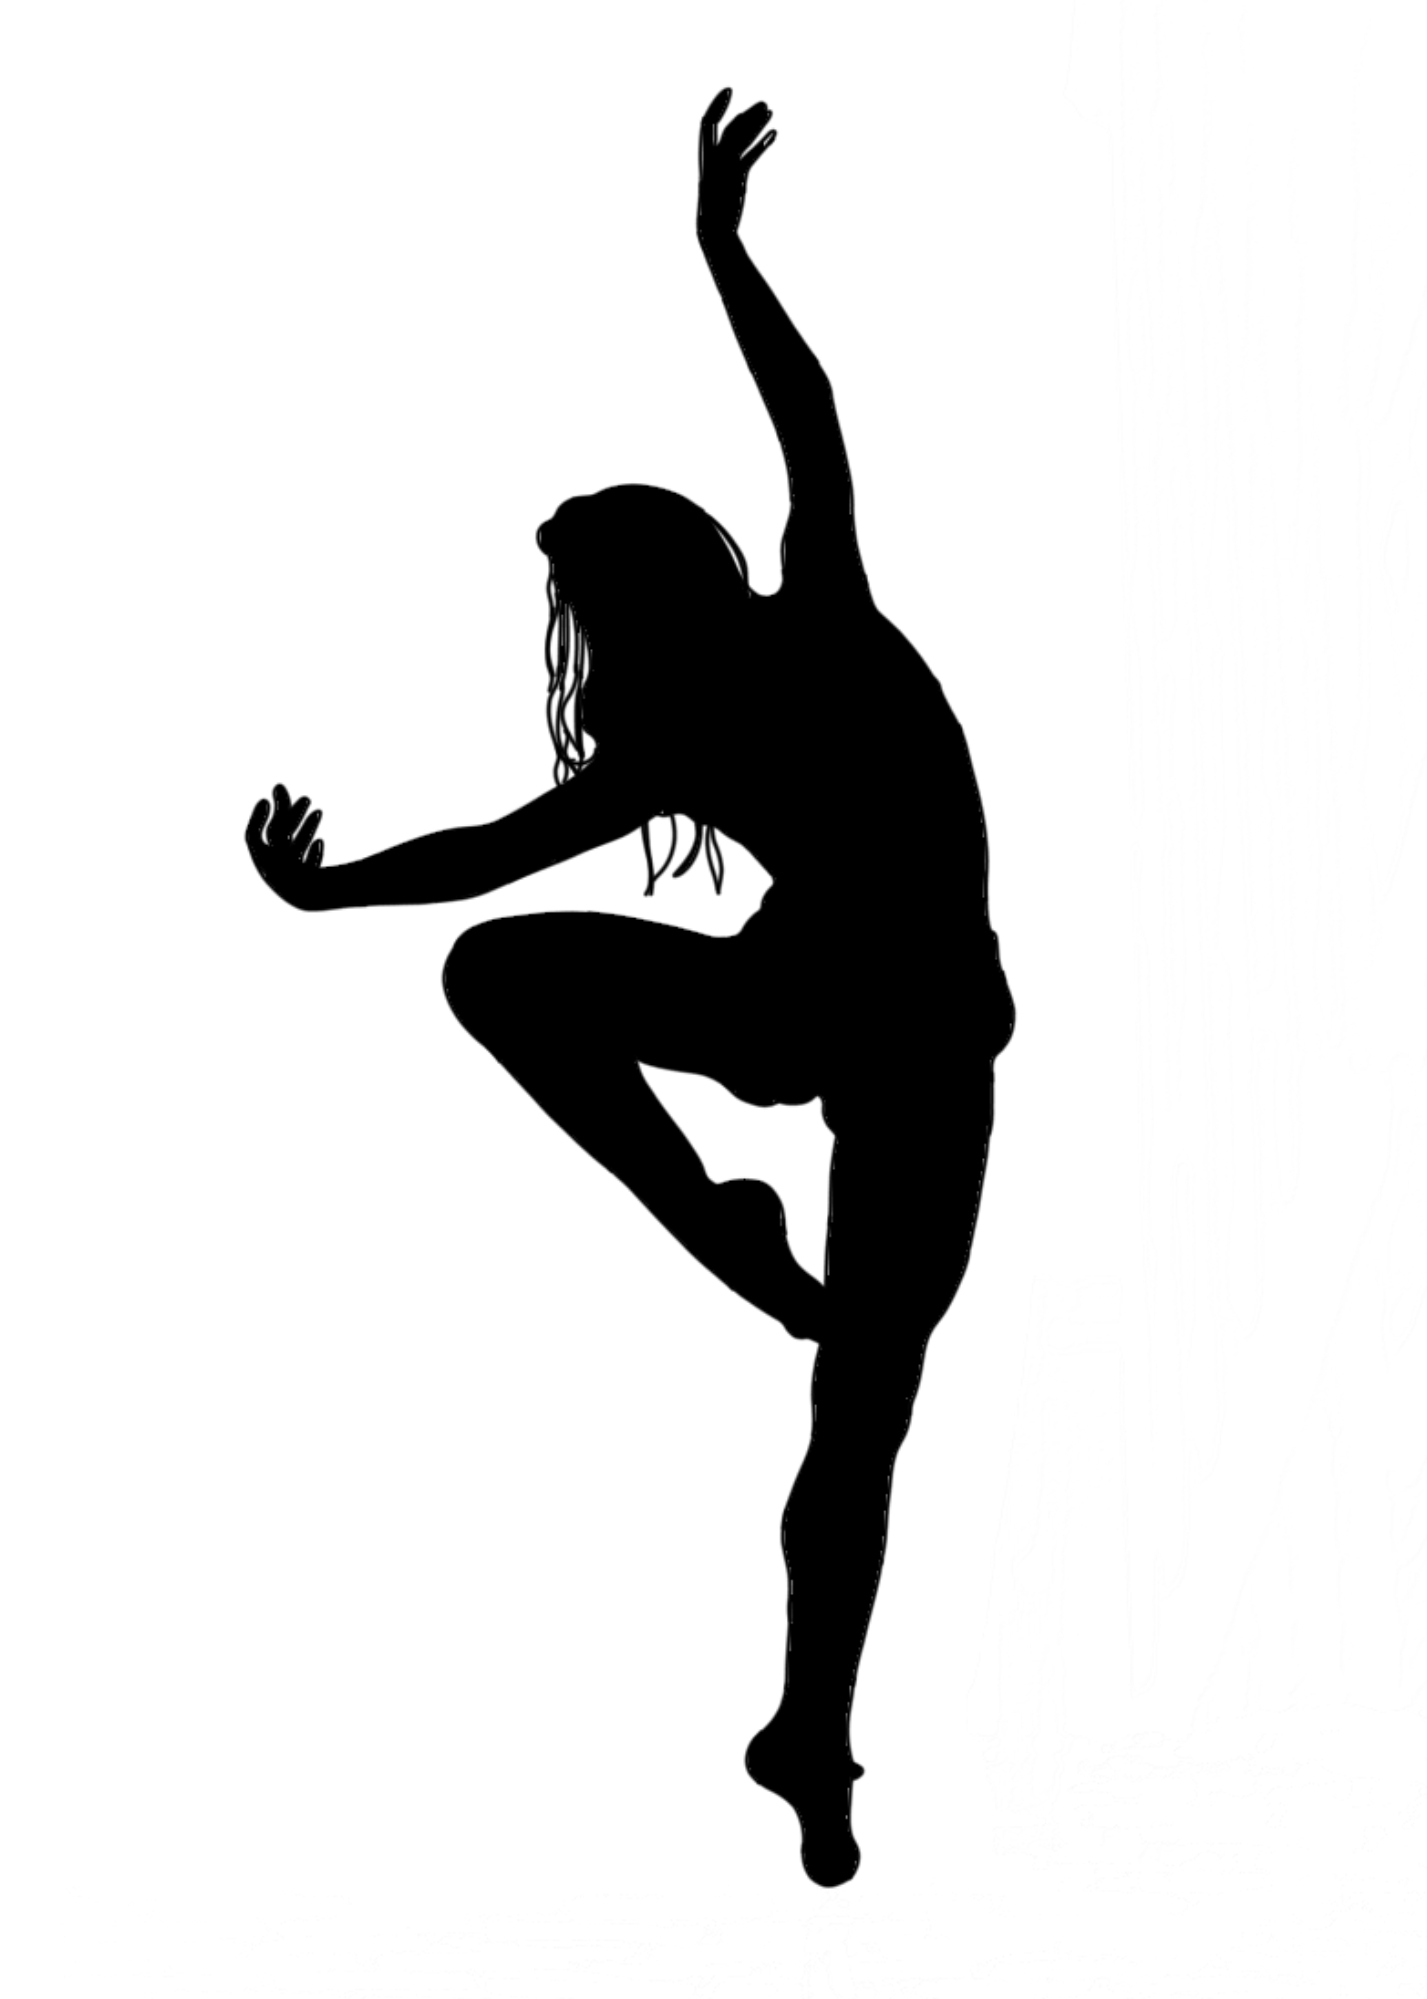
ballet, dancer, silhouette, ballerina, pose, body, woman, exercise, actress, classical, culture, entertainment, jump, performance, performer, tutu, Athletic dance move, modern dance, dance, jumping, performing arts